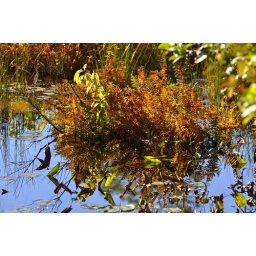
Swamp grass and ferns reflect on Blue sky water on a pond in Southeastern Connecticut .